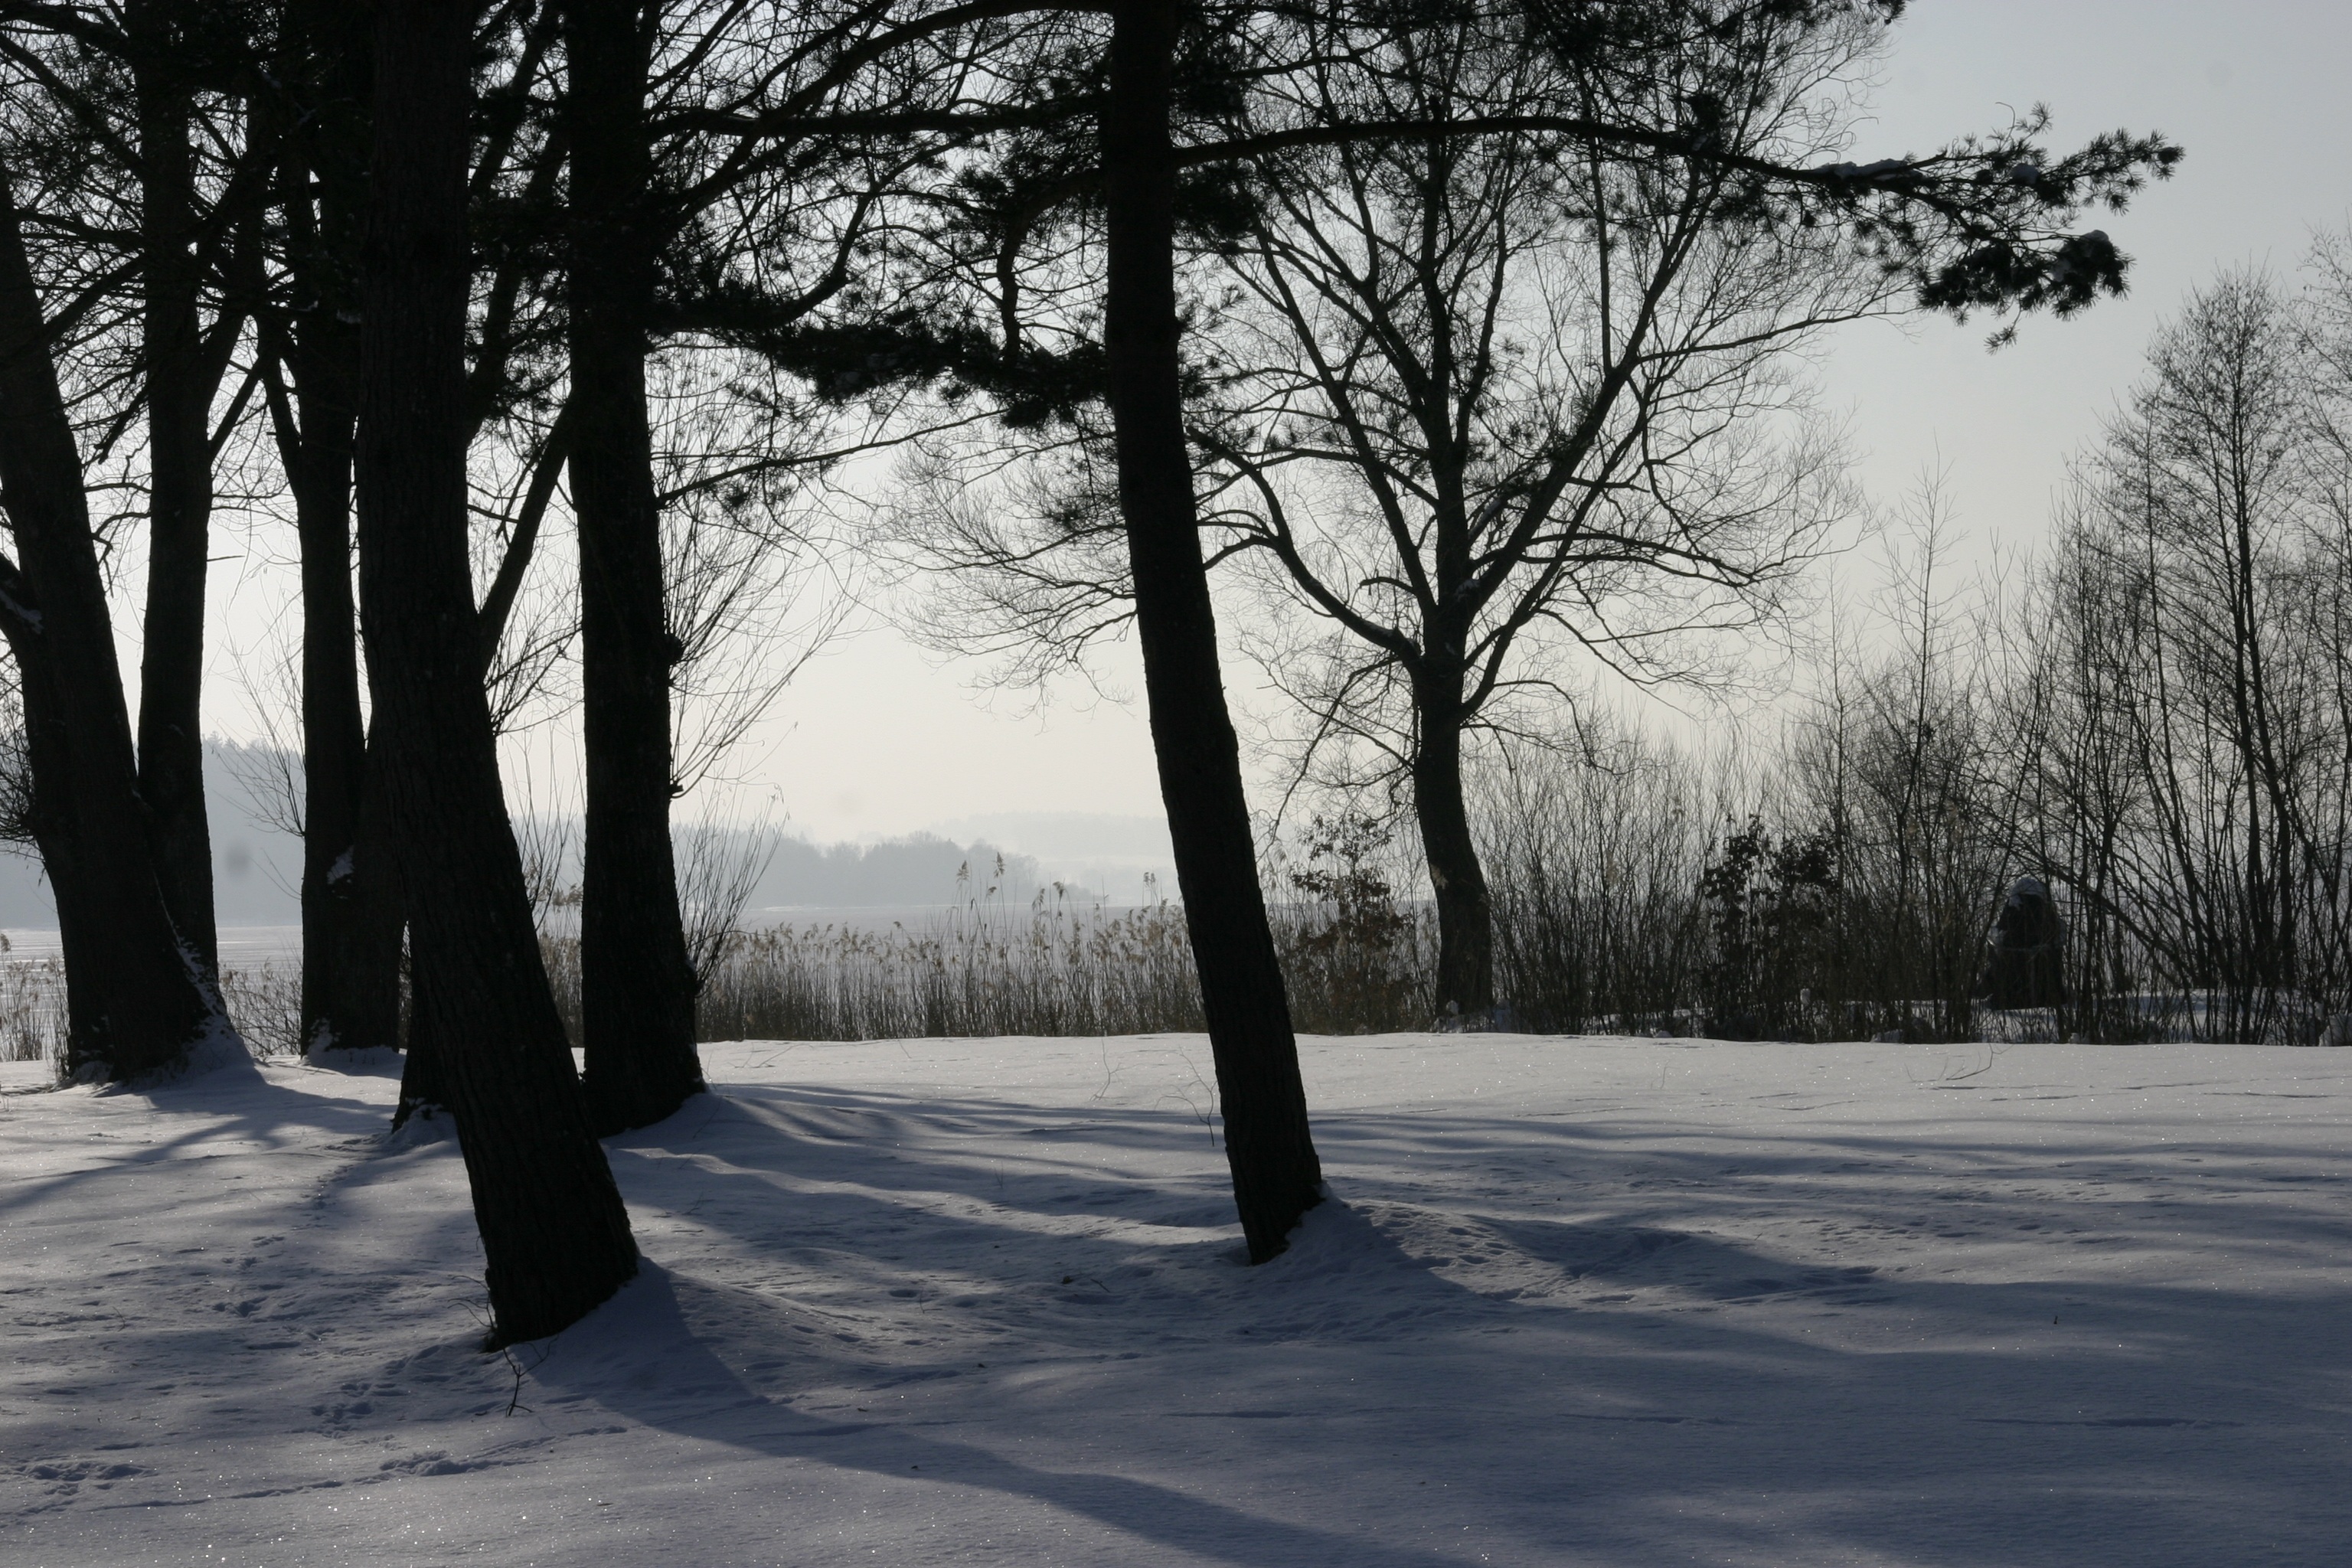
snow, winter, tree, atmospheric phenomenon, weather, season, freezing, morning, woody plant, monochrome, forest, sunlight, ice, monochrome photography